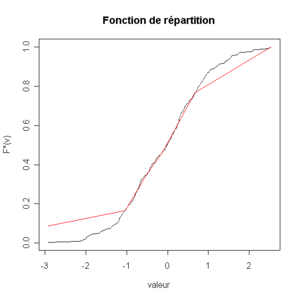
La statistique descriptive est la branche des statistiques qui regroupe les nombreuses techniques utilisées pour décrire un ensemble relativement important de données.